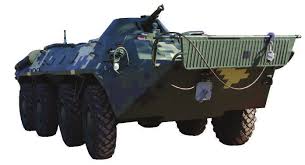
Label: BTR